Emerald City Supporters

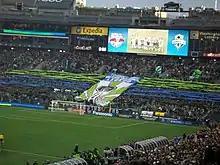
A display for Sounders FC's inaugural game

ECS occupies sections 121–123 at Lumen Field, the home ground of the Sounders. These sections are general-admission sections located behind the goal at the south end of Lumen Field, also known as the "Brougham End" after the street (South Royal Brougham Way) that runs along the south edge of the stadium complex. On the day of a home game the ECS congregates at bars in the Pioneer Square area, and marches together the half-mile distance from Occidental Park to Lumen Field. During games the ECS contributes to a supporters atmosphere through standing, singing, and tifo. Songs are led by a capo with the aid of a PA system and megaphones.